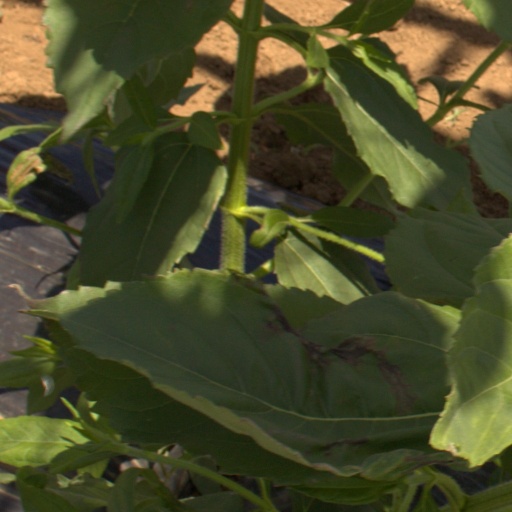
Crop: Jerusalem artichoke